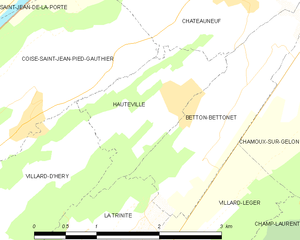
Carte des communes françaises